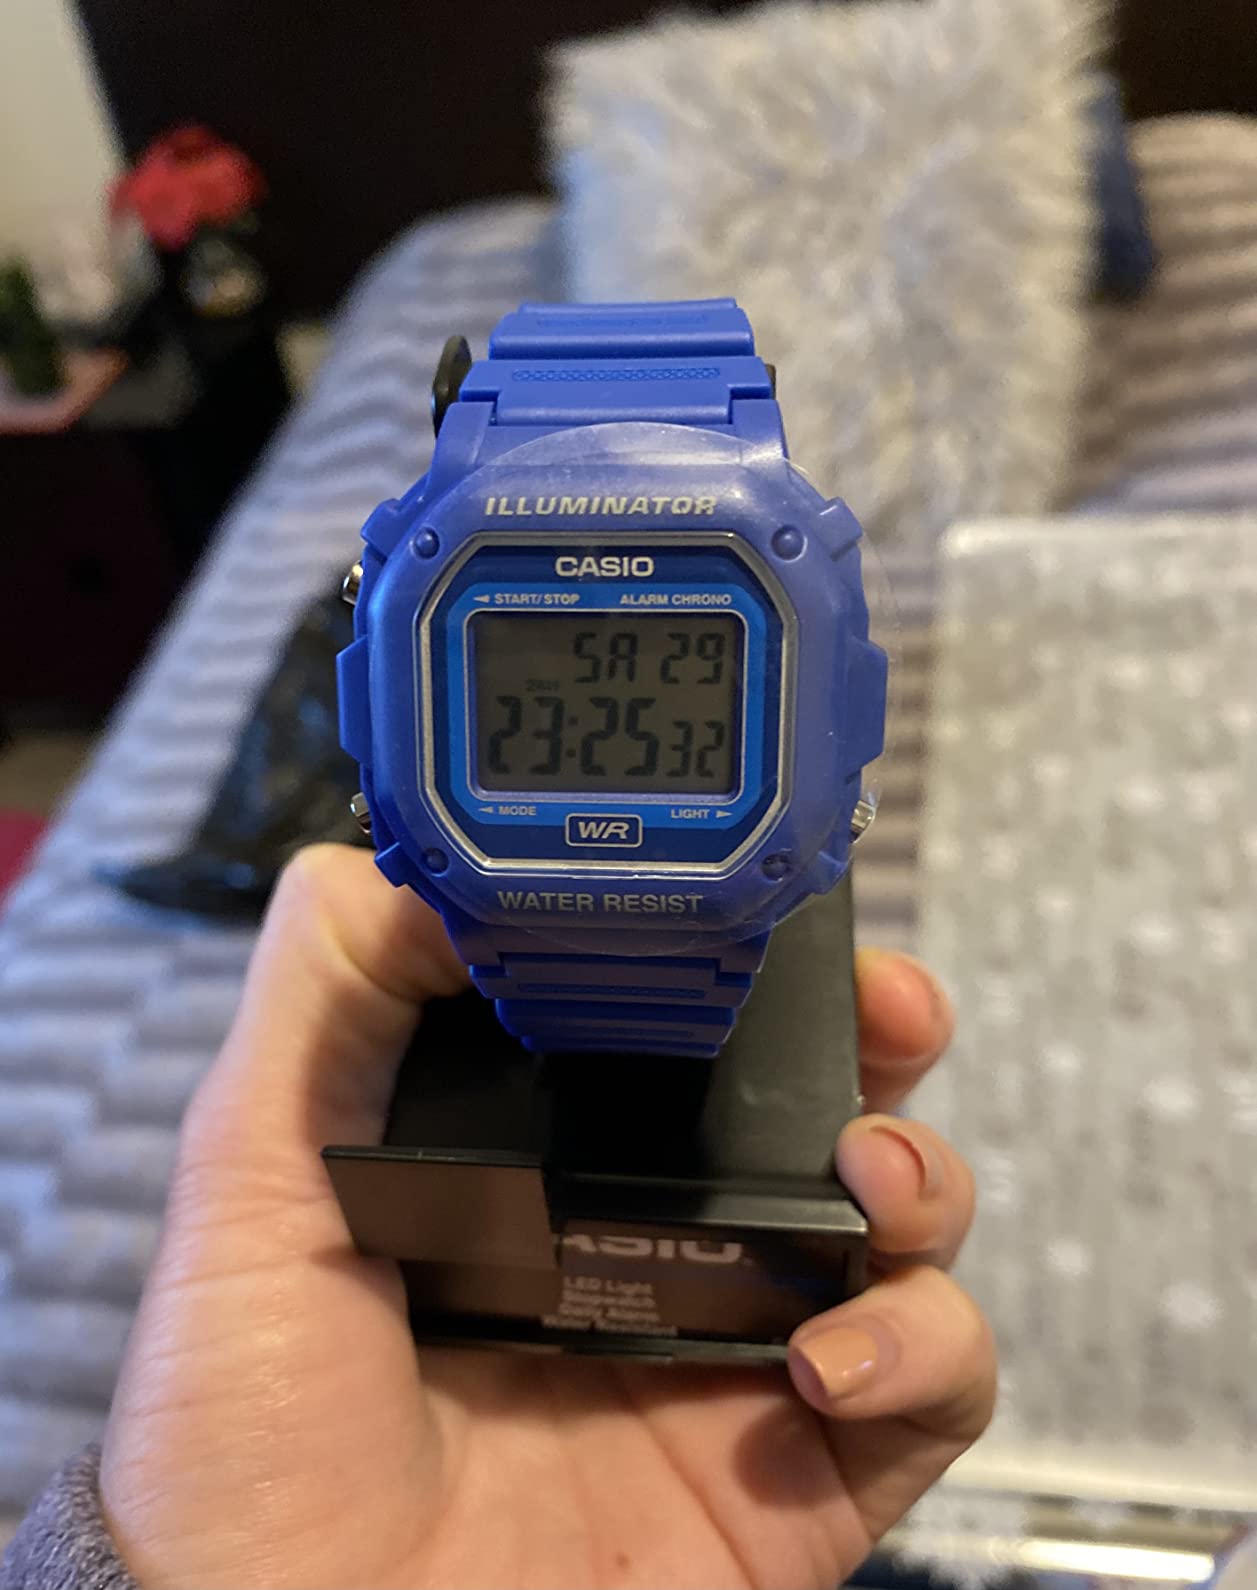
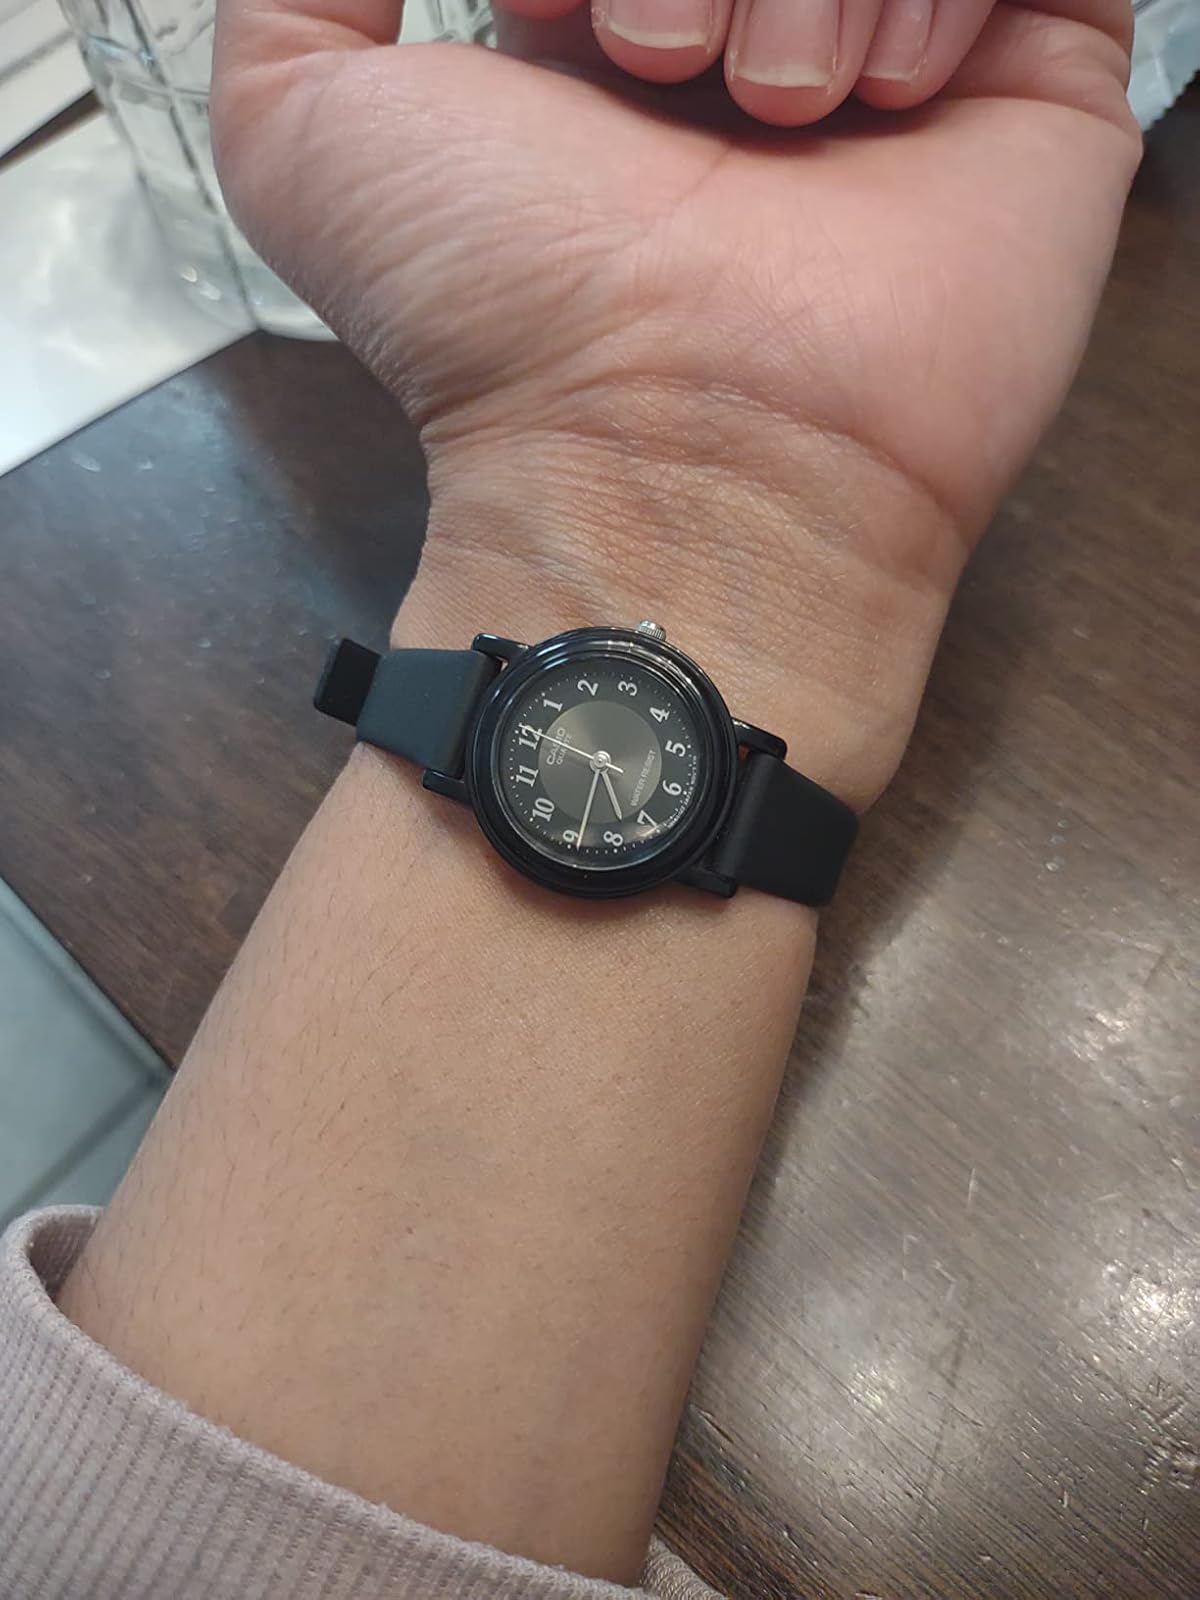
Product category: accessories_watch
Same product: no